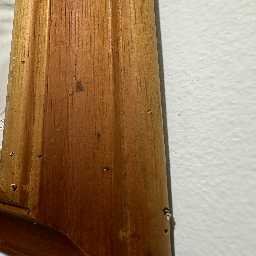
Material: Wood